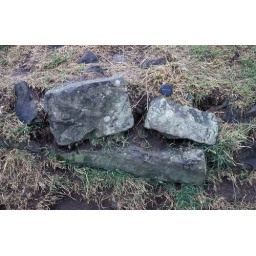
Masonry in field wall W of church (Nether Denton, Cumbria, England).